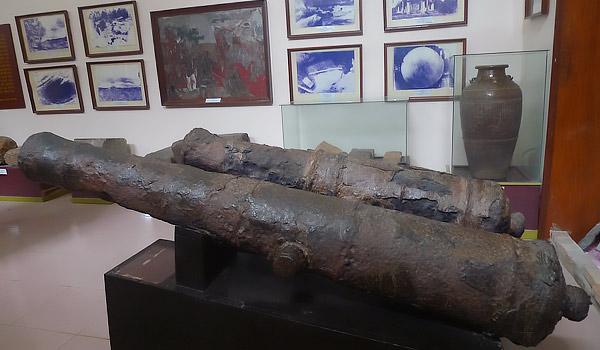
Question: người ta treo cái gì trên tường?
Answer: người ta treo những bức tranh trên tường